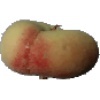
Label: Peach Flat 1